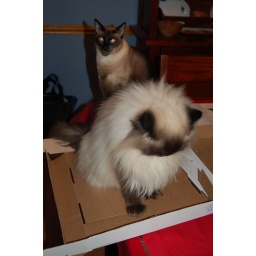
Sheyanne cries because Ed thought of sitting in the box first.